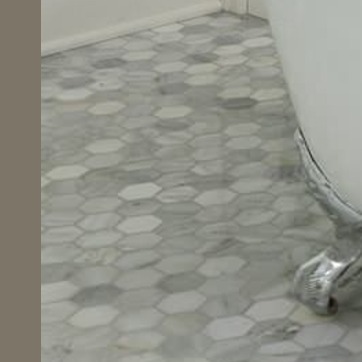
Material: tile